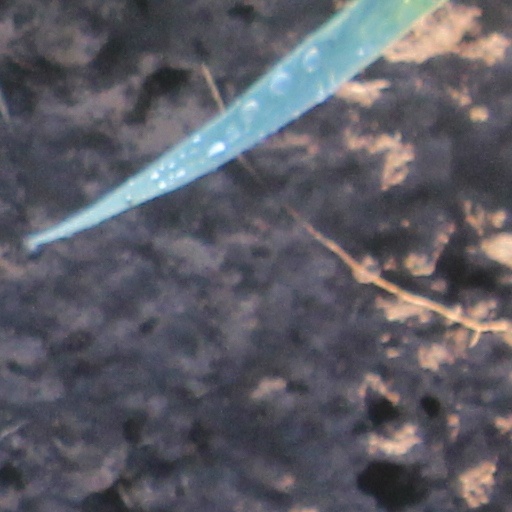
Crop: wheat